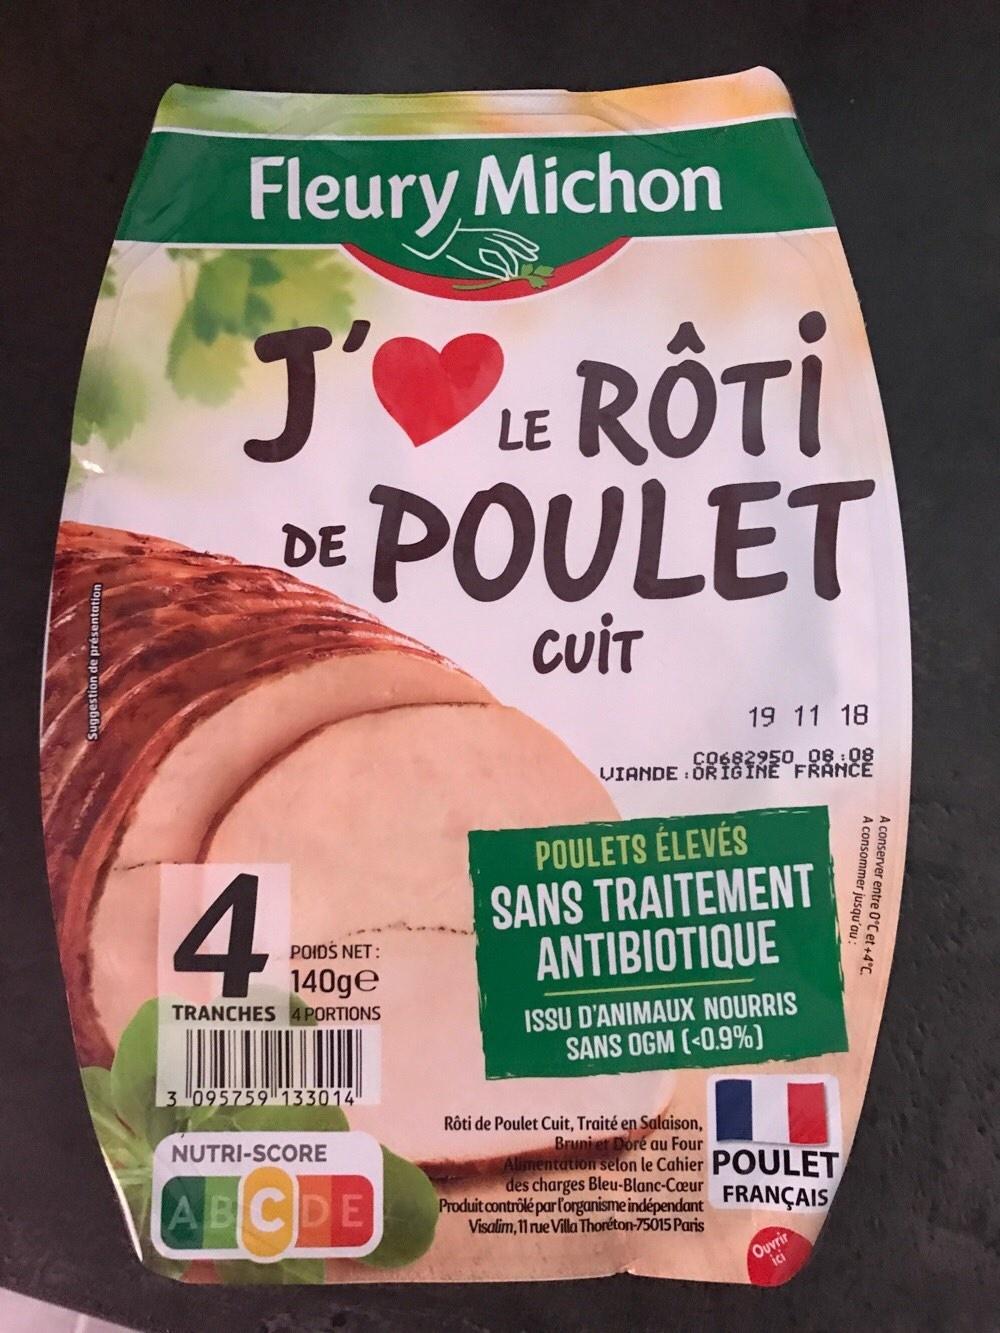
Nutri-Score label: nutriscore-c